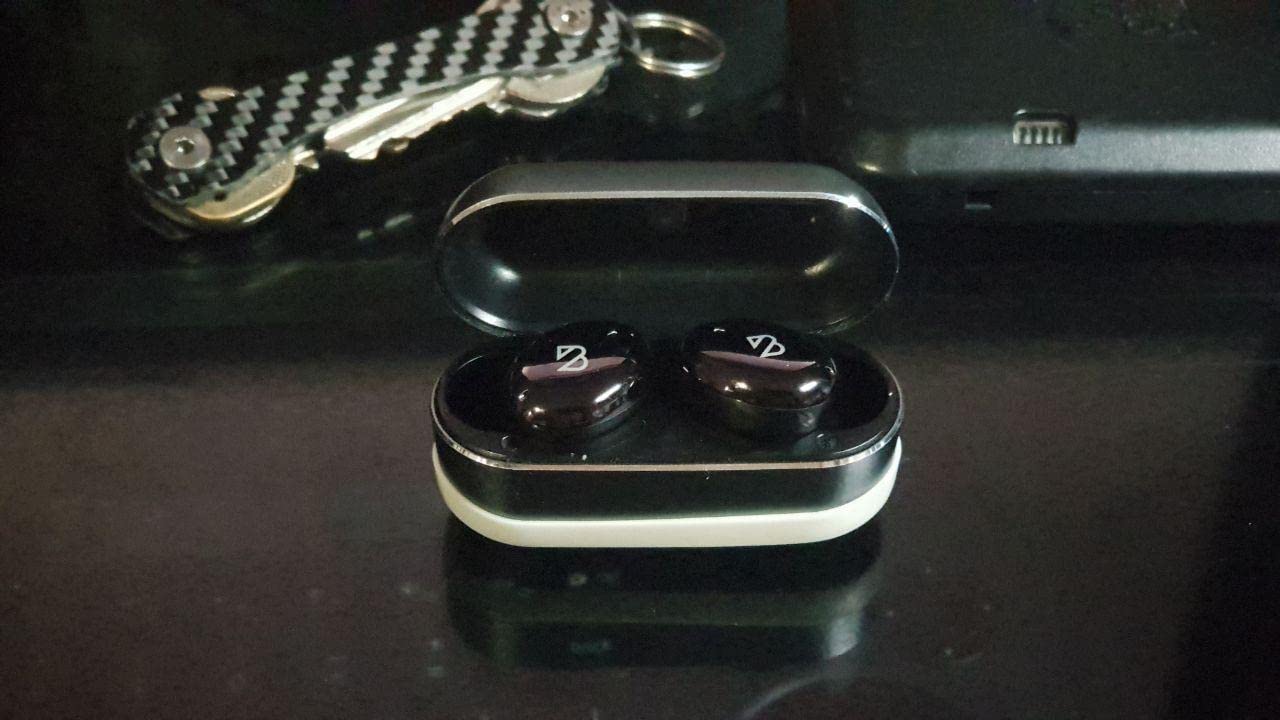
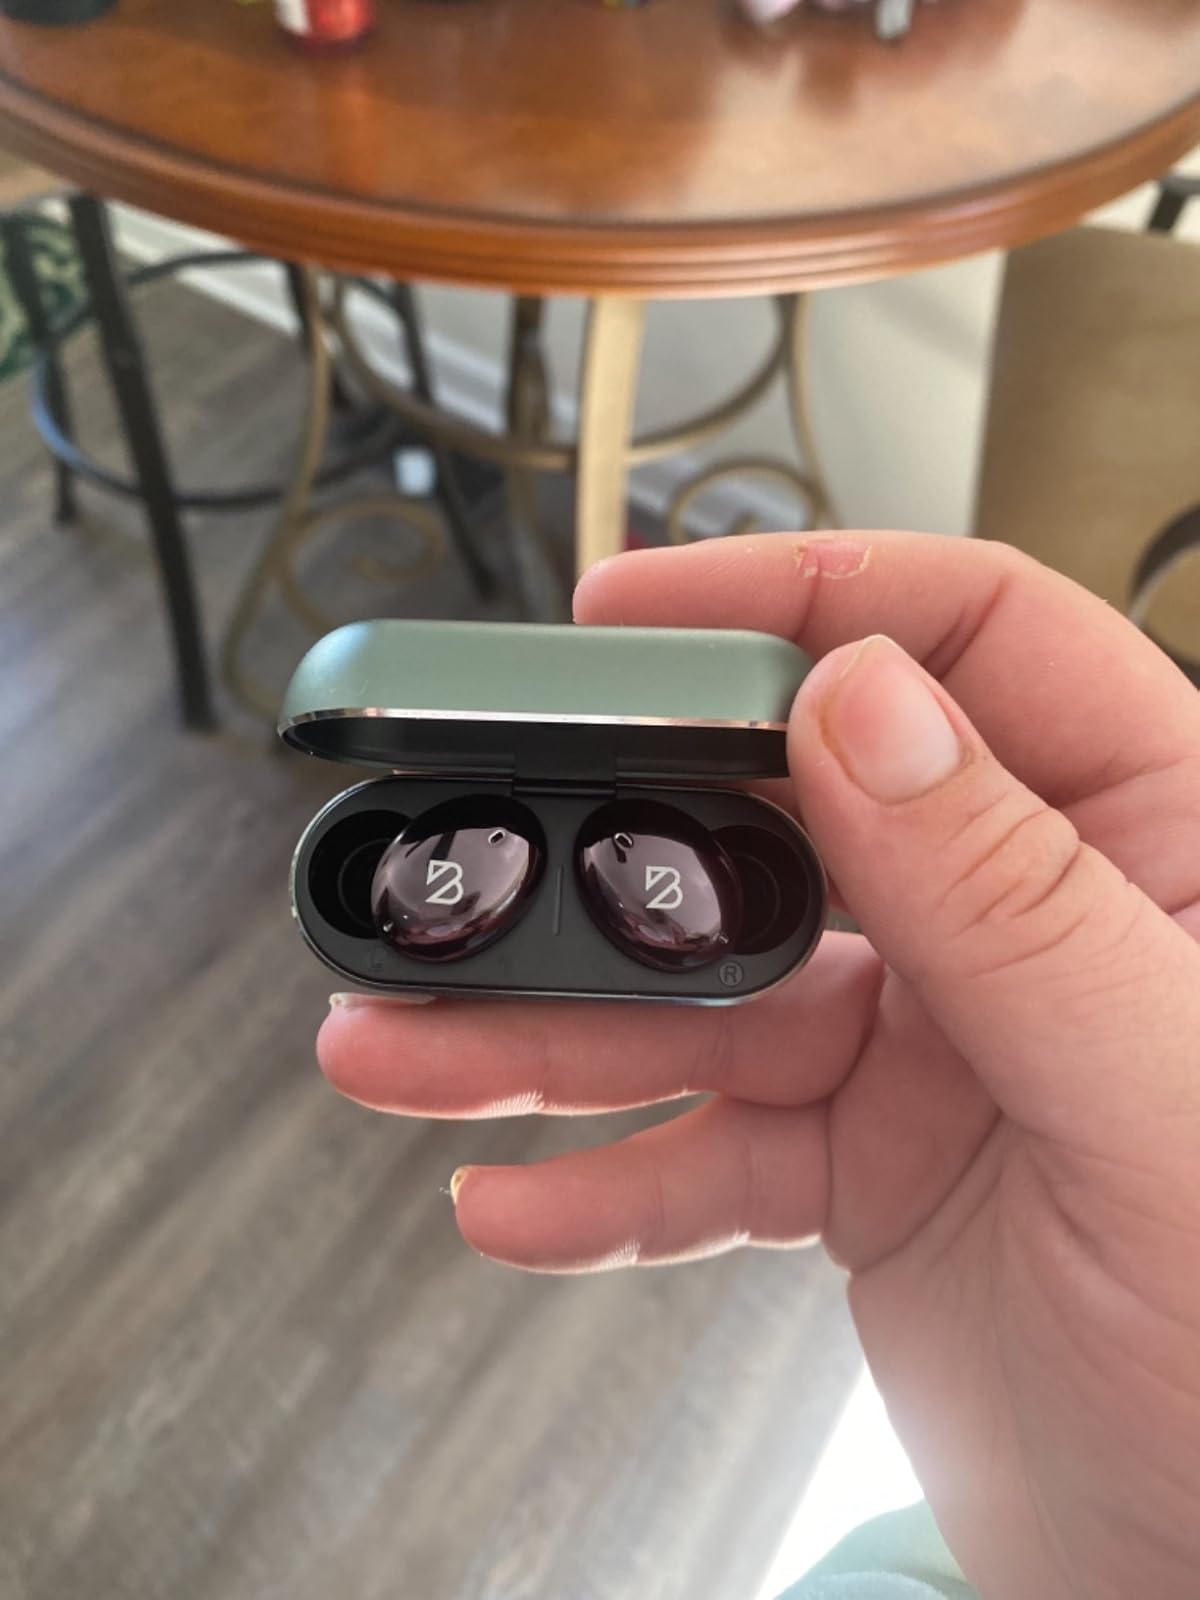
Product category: earbuds
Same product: yes